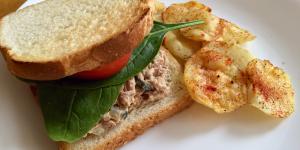
sandwich vegetal de atun